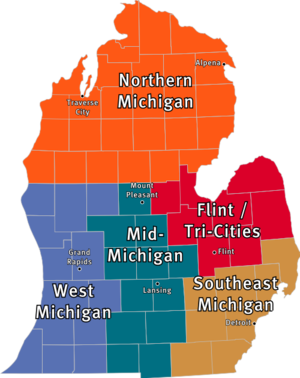
La péninsule inférieure du Michigan ou Michigan inférieure, est l'une des deux grandes péninsules qui composent l’État du Michigan aux États-Unis.
Le Nord du Michigan est une région de l'État américain du Michigan. Il peut plus correctement être décrit comme « le Nord du Michigan inférieur », car le nom est rarement utilisé pour décrire la péninsule supérieure de l'État. La région n'a pas un statut officiel, et ses frontières ne sont pas définies avec précision. Généralement, la partie de la péninsule au nord de la ville de Mount Pleasant est considérée comme étant dans la région. Le Nord du Michigan contient beaucoup de lacs, forêts et parcs, et il a des littoraux sur deux des Grands Lacs : les lacs Michigan et Huron. Le Sleeping Bear Dunes National Lakeshore se trouve sur la côte nord-ouest.